Modern paganism and New Age

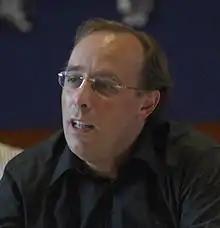
Wouter Hanegraaff places some post-war forms of modern paganism under the New Age umbrella.

Several late 20th-century scholars and religious writers treated modern paganism and the New Age culture as the same phenomenon, or included modern paganism, especially Wicca, under the umbrella of New Age. This was done by some of the leading scholars of the New Age phenomenon, such as Antoine Faivre, Hanegraaff and Heelas. In his 1996 monograph about New Age, Hanegraaff makes a distinction between older versions of modern paganism and a "New Age variety". In the latter he includes Wicca, especially the forms established in the United States since the 1960s, and the Goddess movement. He addresses a contention made by the American Wiccan Aidan A. Kelly, that modern paganism "parallels the New Age movement in some ways, differs sharply from it in others, and overlaps it in some minor ways"; this argument, according to Hanegraaff, is based on a selective view of New Age and possibly an expression of apologia for modern paganism. Agreeing with York's descriptions of the similarities and differences between the movements, Hanegraaff says their complicated relationship makes modern paganism "a special, relatively clearly circumscribed subculture within [New Age]". Heelas, in his book from 1996, points to the psychological interpretation of theology in New Age teachings, where gods are viewed as projections of the human mind. This results in self-sacralisation, which he also attributes to modern paganism and uses as a basis for its inclusion under the New Age umbrella.